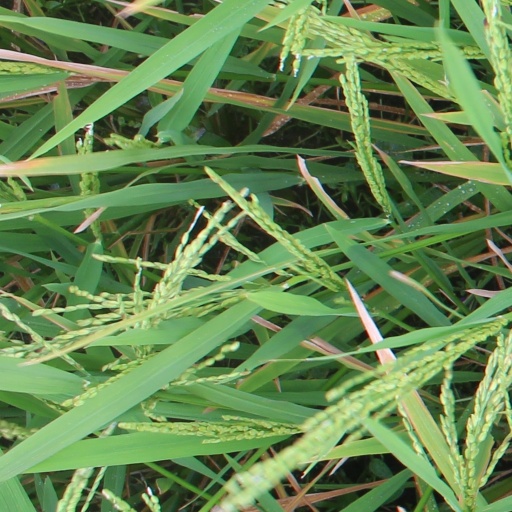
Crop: rice